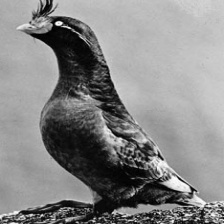
Species: CRESTED AUKLET
Scientific name: AETHIA CRISTATELLA